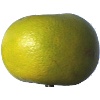
Label: Pomelo Sweetie 1